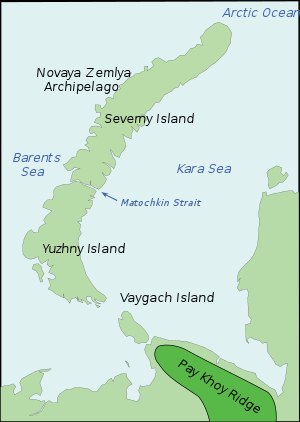
Paj-Khoj
Paj-Khoj-kæden
Paj-Khoj er en kæde af bakker og lave bjerge i Nenetskij autonome okrug mod nordøst i den europæiske del af Rusland. Kæden er omkring 200 km lang, og strækker sig fra de nordligste Uralbjerge i nordvestlig retning over den centrale del af Jugorskijhalvøen og øen Vajgatsj, der er adskilt fra fastlandet af Jugorskijstrædet. Det højeste punkt i Paj-Khoj er Gora Moreiz på 467 moh. Bjergkæden danner vandskel mellem oplandet til Karahavet mod øst og Barentshavet mod vest. Paj-Khoj kan derfor betragtes som en del af grænsen mellem Asien og Europa.